One-Third of a Nation

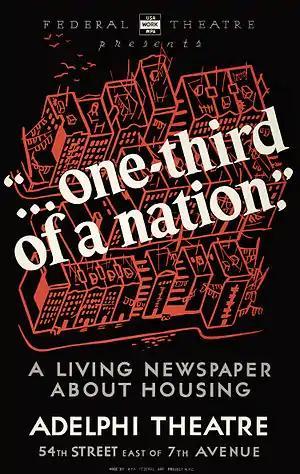
Poster for the 1938 New York production of "One-Third of a Nation"

One Third of a Nation is a Living Newspaper play produced by the Federal Theatre Project in 1938. Written by Arthur Arent from research by the editorial staff of the Federal Theatre Project, it focused on the problem of housing in the United States and the growth of slums in New York City. The play was produced in New York and in nine additional cities, where it was adapted to specific community conditions. It was adapted as a feature film in 1939 and revived on the New York stage in 2011.